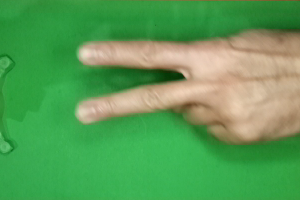
Label: scissors